Choujin X

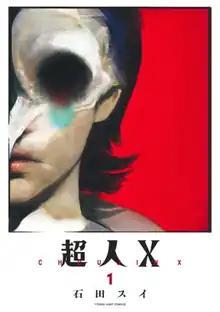
First volume cover, featuring Tokio Kurohara

is a Japanese manga series written and illustrated by Sui Ishida. It has been irregularly serialized on Shueisha's "Tonari no Young Jump" website since May 2021 and in "Weekly Young Jump" from October 2021 to February 2022.